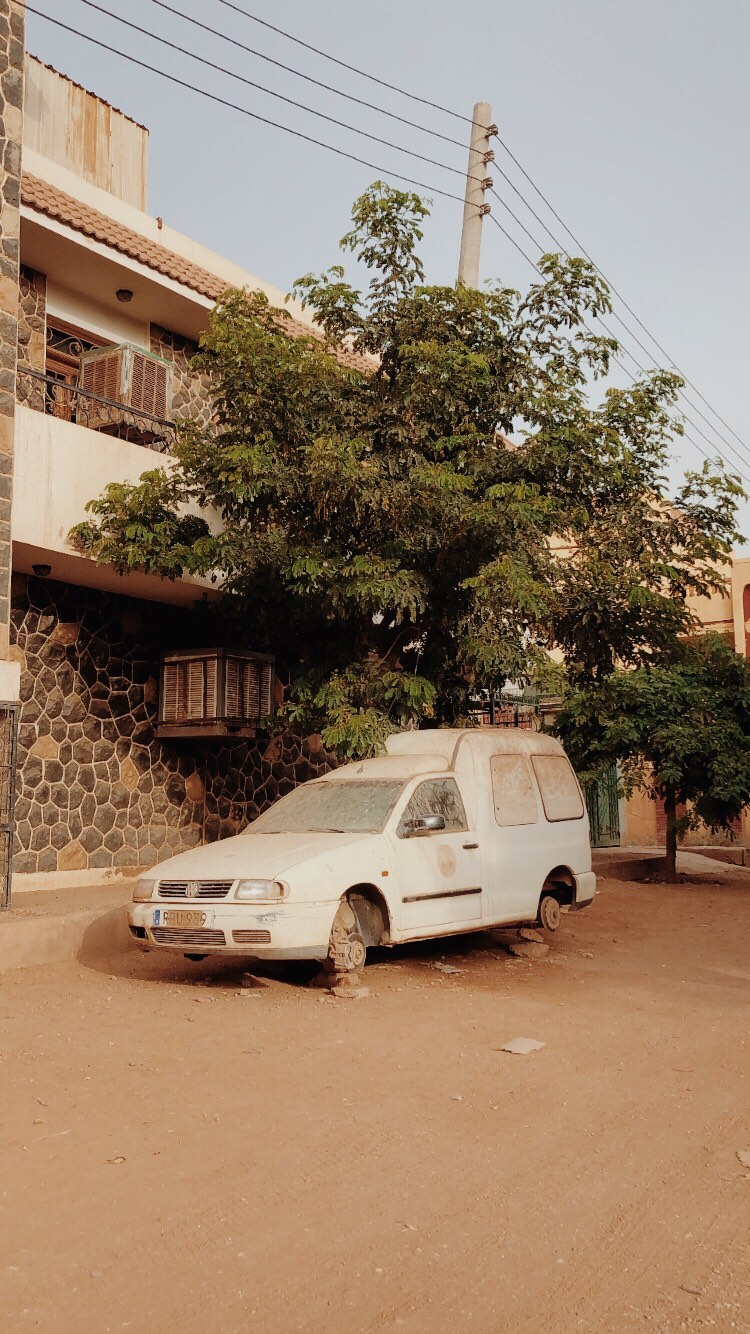
الوصف بالفصحى: سيارة قديمة مغبرة متوقفة تحت شجرة
الوصف بالعامية السودانية: عربية قديمة ومتربة واقفة تحت شجرة
التصنيف: Urban & City Life
التصنيف الفرعي: People and Vehicles